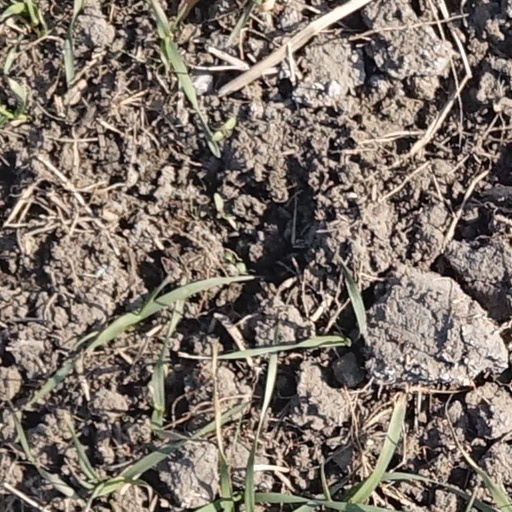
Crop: wheat